Samantha Mumba

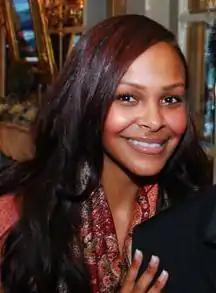
Mumba in 2009

Samantha Tamania Anne Cecilia Mumba (born 18 January 1983) is an Irish R&B singer-songwriter, dancer, actress, fashion model and TV presenter. In 2000, at the age of 17, she shot to fame with the release of her debut single "Gotta Tell You", which reached the top five in Ireland, United Kingdom and the United States. It has since been listed in "Billboard"s 100 Greatest Choruses of the 21st Century. Her album of the same name was released later that year and reached number four in Ireland and number nine in the UK. She has had seven top five hits in Ireland and six top ten hits in the United Kingdom.